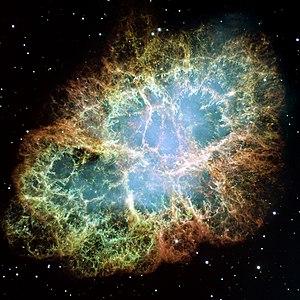
Cette image, une des plus grandes de la Nébuleuse du Crabe jamais prises par le télescope spatial Hubble de la NASA, est en réalité une mosaïque de plusieurs clichés. La nébuleuse s'étend sur une distance de six années-lumière et est composée des restes de l'explosion d'une supernova. Les astronomes chinois et japonais ont observé cette violente explosion il y a environ un millénaire, en 1054, comme l'ont certainement également fait les indiens d'Amérique. Les filaments oranges sont les restes en lambeaux de l'étoile et se composent principalement d'hydrogène. L'étoile à neutrons qui tourne rapidement sur elle-même, intégrée dans le centre de la nébuleuse, est la dynamo alimentant l'intérieur de la nébuleuse de l'étrange lueur bleuâtre. La lumière bleue provient des électrons tourbillonnant presque à la vitesse de la lumière autour de lignes du champ magnétique de l'étoile à neutrons. L'étoile à neutrons, comme un phare, émet des faisceaux de rayonnements jumeaux qui semblent battre 30 fois par seconde en raison de la rotation de l'étoile à neutrons. Une étoile à neutrons est le noyau écrasé ultra-dense de l'étoile qui a explosé. L'image est formée de l'assemblage de 24 prises individuelles de la Wide Field and Planetary Camera 2 datant d'octobre 1999, janvier 2000 et décembre 2000. Les couleurs de l'image indiquent les différents éléments qui ont été expulsé lors de l'explosion. Le bleu dans les filaments de la partie extérieure de la nébuleuse représente l'oxygène neutre, le vert est le souffre ionisé I, et le rouge indique l'oxygène ionisé II. العربية: هذه الصورة المركبة, هي واحدة من أكبر الصور على الإطلاق التي التقطها تلسكوب هبل لسديم السرطان, وهو بقايا مستعر أعظم تمتد على مساحة قطرها 6 سنوات ضوئية. قام الفلكيون القدماء العرب والصينيون بتسجيل هذا الحدث قبل 1,000 عام في سنة 1054م, كما فعل ذلك البحارة الأمريكيون (بالرغم من أنه ليس من المؤكد تماماً أن ما سجلوه هو هذا). الخيوط البرتقالية الظاهرة في الصورة هي أشلاء وشظايا متبقّية من النجم الذي انفجر (وكوّن السديم) وهي تتركب بشكل رئيسي من الهيدروجين. النجم النيوتروني سريع ""الدوران المحوري"" المتواري في وسط السديم يَعمل كمولد طاقة يُسبب البريق المُزرقّ الغريب المُشع من وسط السديم. وهذا الضوء الأزرق قادم من إلكترونات تدور بما يُقارب سرعة الضوء حول الحقل المغناطيسي للنجم النيوتروني. النجم النيوتروني, مثل المنارة, يُطلق شعاعين من الضوء في اتجاهين مختلفين يَجعلناه يبدو كأنه ينبض 30 مرة في الثانية نتيجة لدورانه المحوري السريع (النجوم النيوترونية تُتم بضعة دورات حول نفسها في الثانية على الأقل). والنجم النيوتروني هو نواة مسحوقة شديدة الكثافة لنجم انفجر. هذه الصورة المركبة رُكّبت من 24 صورة بعضها التطقت في تشرين الأول (أكتوبر) 1999, وكانون الثاني (يناير) 2000, وكانون الأول (ديسمبر) 2000. الألوان في الصورة تدل على عناصر مختلفة قذفت أثناء الانفجار. اللون الأزرق في الشعيرات في الجزء الخارجي من السديم هو لأكسجين طبيعي, والأخضر لكبريت متأين فردياً, والأحمر لأكسجين متأين."